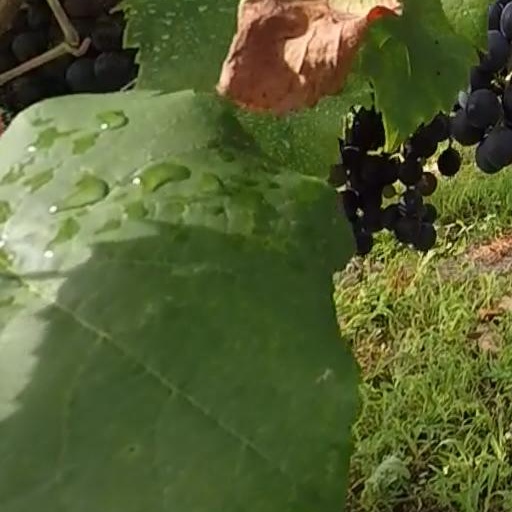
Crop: grape